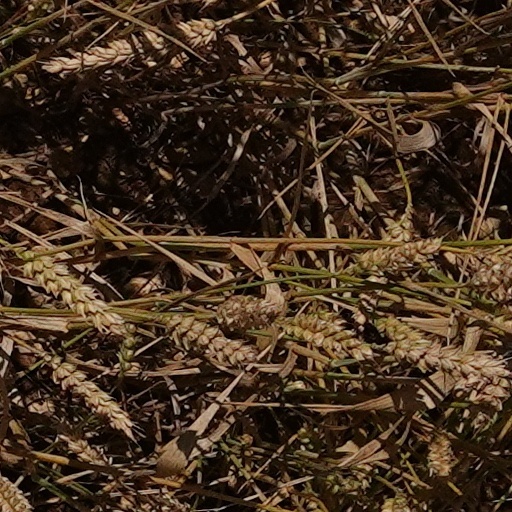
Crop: wheat